Friedrich August Burgmüller

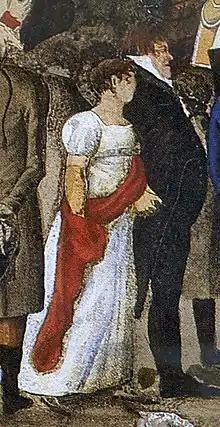

Burgmüller was born on 3 May 1760 in Magdeburg and baptized on 6 May with the names "Anton Friedrich". In the older literature the first names are also "Friedrich August" or "Johann August Franz", the latter in most handwritten sources. He himself signed mostly briefly "August Burgmüller". His father was Johann Christian Burgmüller (1734–1776), organist at the Magdeburger Dom, who taught him how to play the piano. From 1783 Burgmüller studied in Leipzig and Erfurt, but dropped out in 1785 and went from Erfurt to Weimar to the theatre troupe of the principal Joseph Bellomo (real name Joseph Edler von Zambiasi, 1752/54–1833). Burgmüller worked there as Kapellmeister, but also as an actor, and composed a Singspiel and stage music for the troupe.